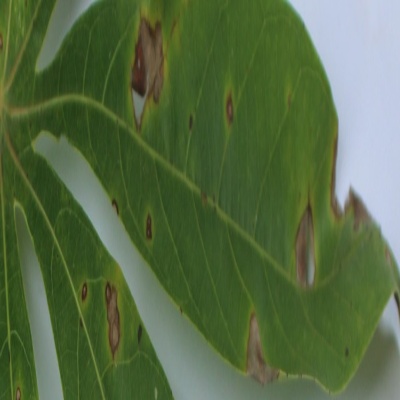
Crop: Cassava
Condition: brown spot